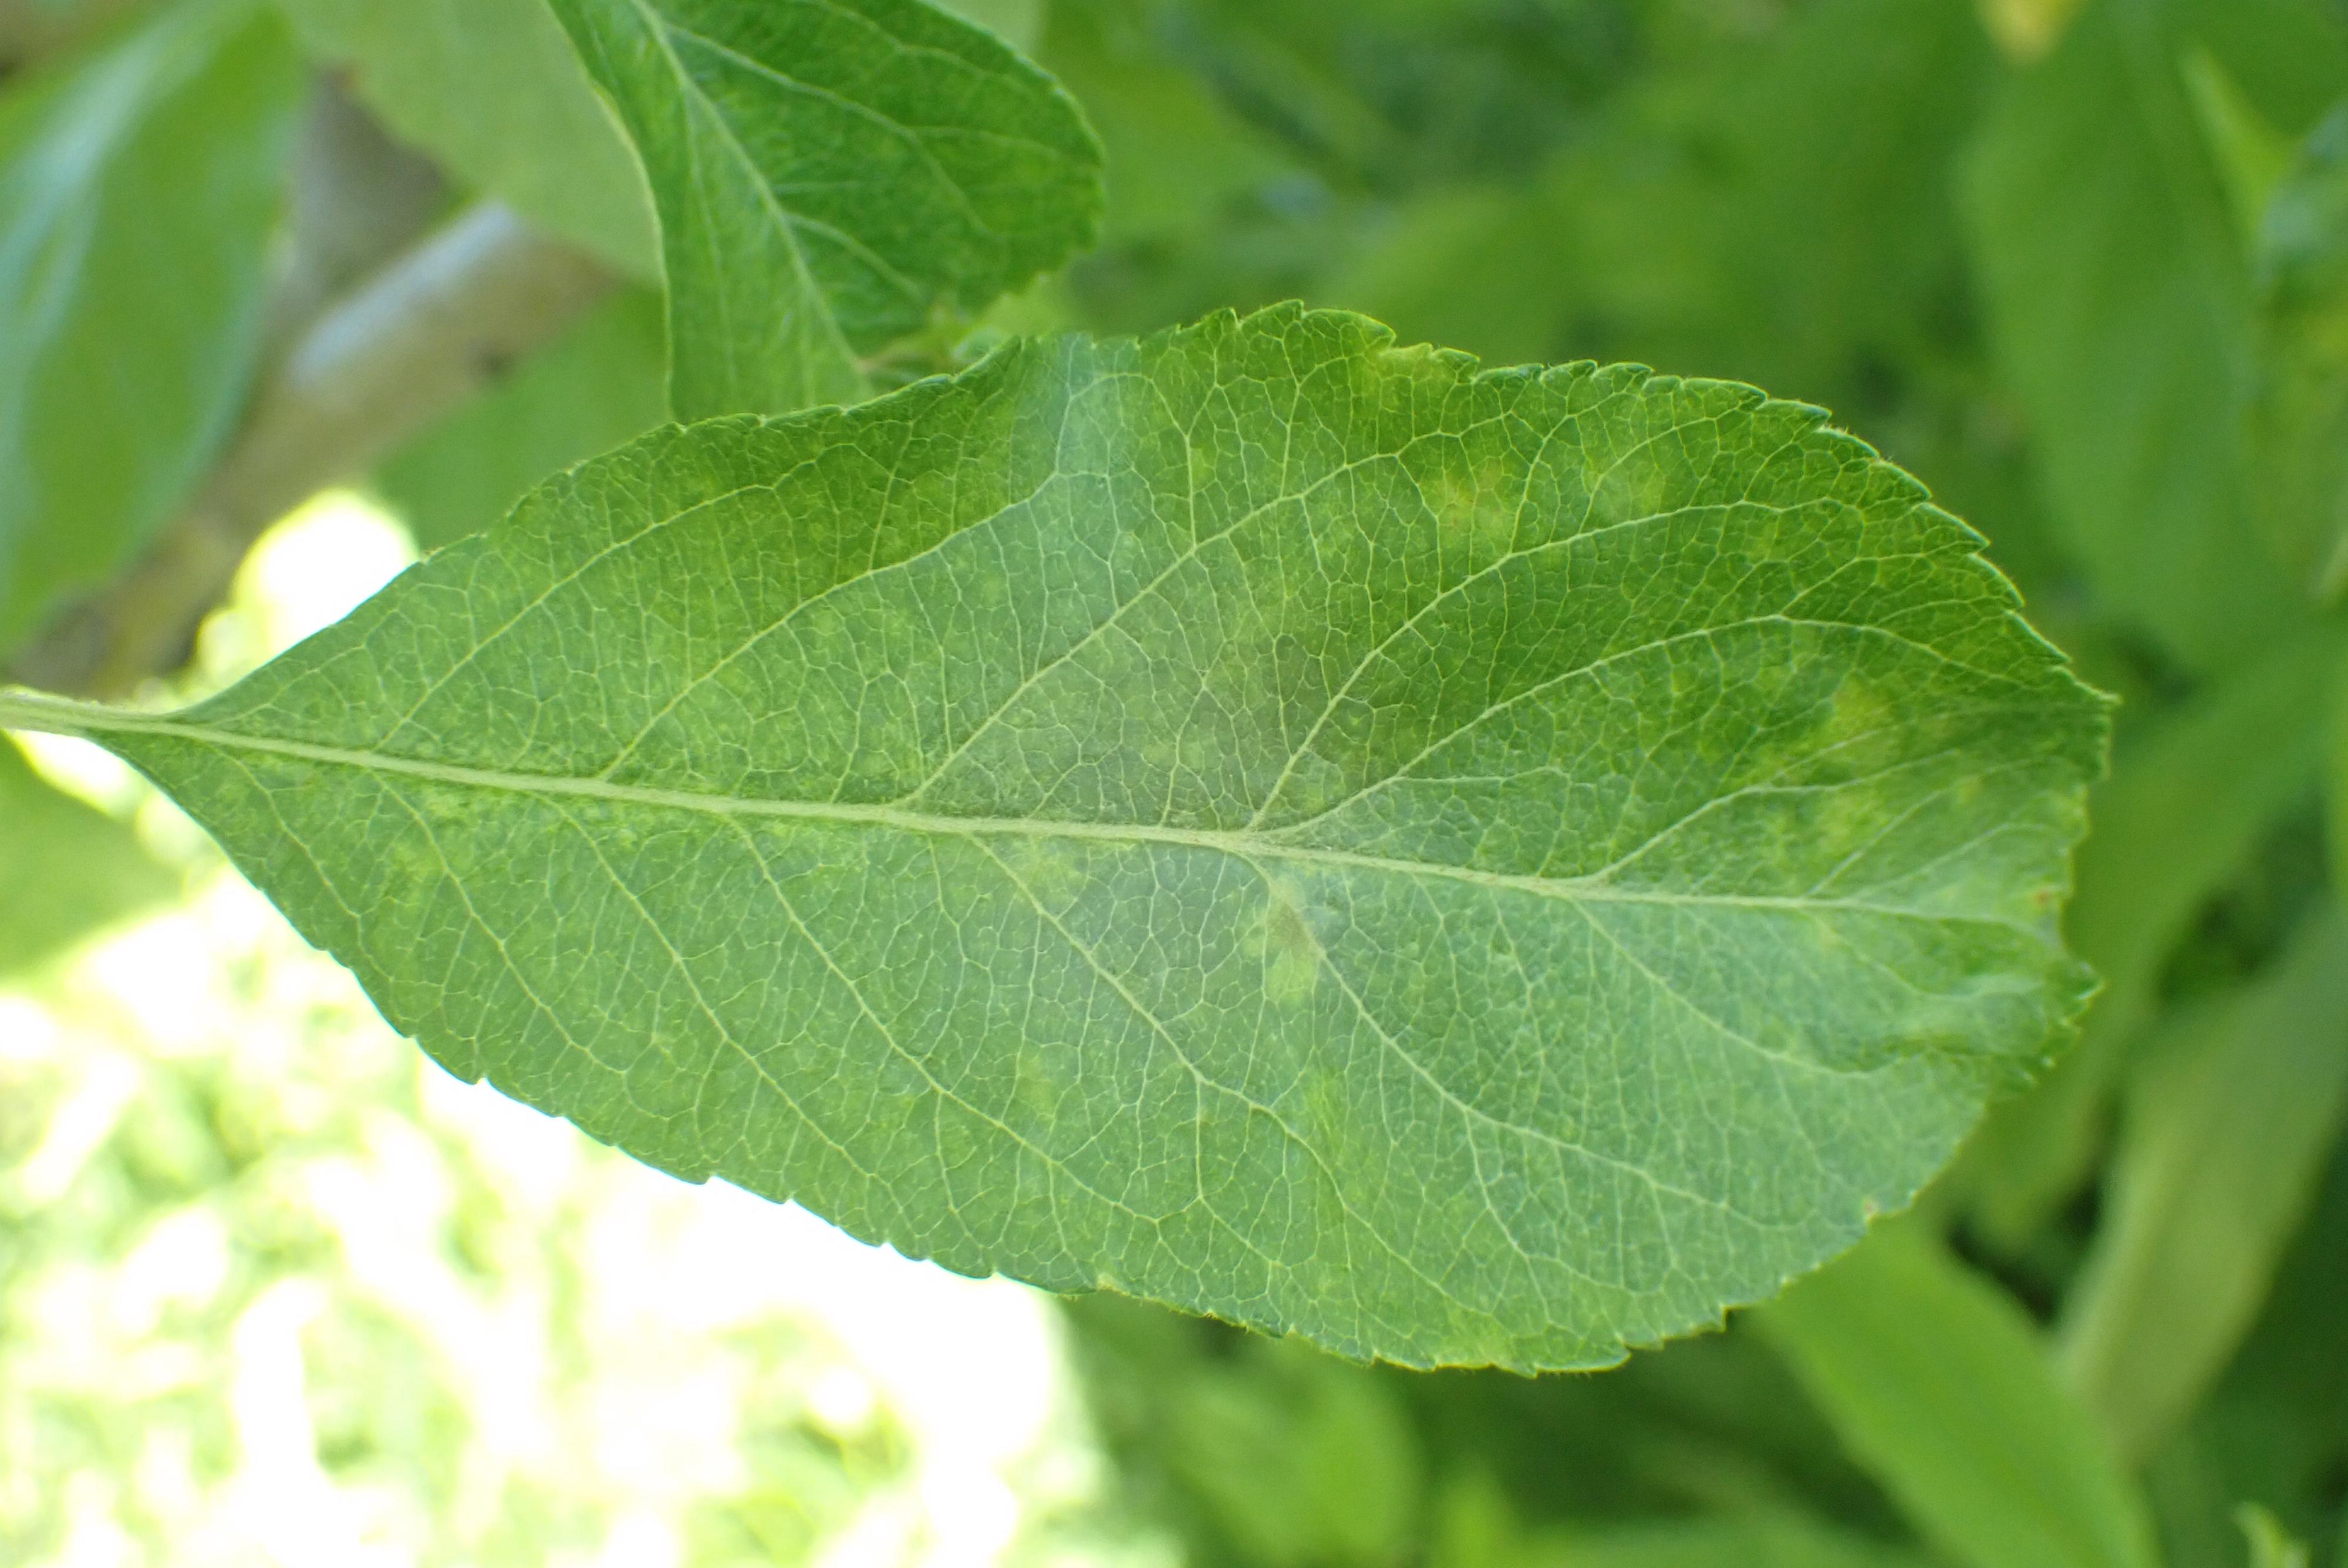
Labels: scab